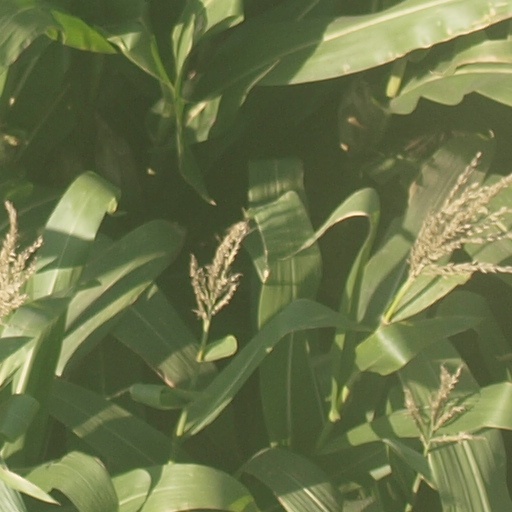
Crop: maize; corn